List of members of the 2018–2022 Lebanese Parliament

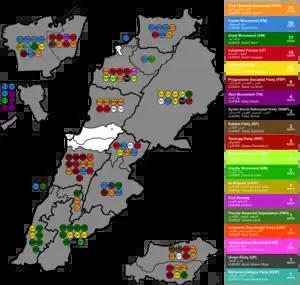
electoral map

Following the 2018 Lebanese parliamentary elections, the first held in the country since 2009, 128 candidates were elected to the Lebanese Parliament for a duration of four years. Per the Lebanese Constitution half of these MPs are Christian and half are Muslim with proportional representation among the different confessions within each religion: 34 Maronites, 27 Sunni, 27 Shia, 14 Greek Orthodox, 8 Greek Catholics, 8 Druze, 5 Armenian Orthodox, 2 Alawites, 1 Armenian Catholic, 1 Protestant and 1 member representing the 12 Christian minorities.